Doping in tennis

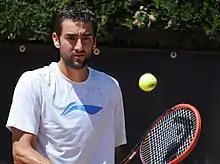
Marin Čilić (2015)

Čilić denied having deliberately taken the drug, stating that the substance was contained in glucose tablets that were purchased from a pharmacy while he was competing in France. The International Tennis Federation (ITF) recognised Cilic's claim and did not hand down the regular two-year professional ban for instances of illegal doping. Instead, he received a nine-month ban due to the low level of the drug that was detected and the contextual circumstances.